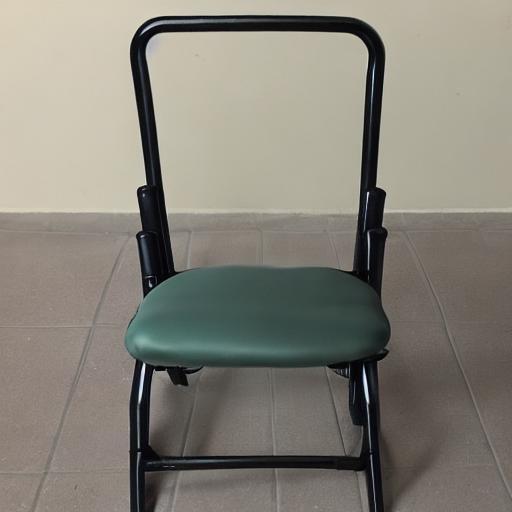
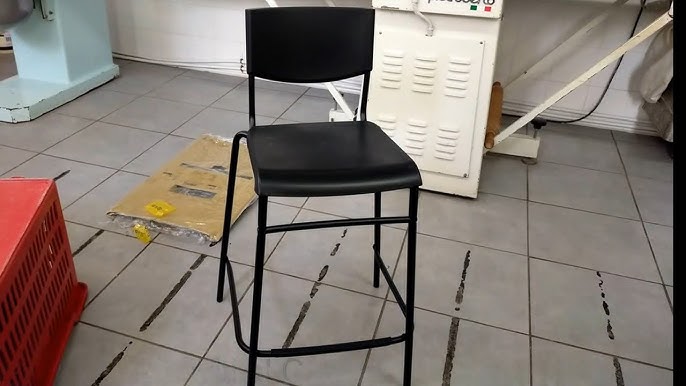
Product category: stool
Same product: no